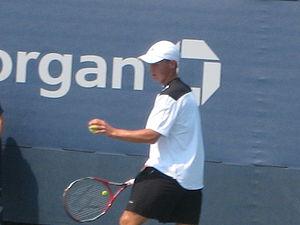
La Lituanie, en forme longue la république de Lituanie est un pays d’Europe du Nord situé sur la rive orientale de la mer Baltique, au nord-est de la Pologne, au nord-ouest de la Biélorussie, au sud de la Lettonie et à l'est de l'oblast russe de Kaliningrad. Sa capitale est Vilnius. C'est le plus méridional des Pays baltes ainsi que le plus peuplé et le plus grand en superficie.
Le Sport en Lituanie est régi par le Département physique d’Éducation et des Sports après l'indépendance du pays de l'Union soviétique en 1990. Le gouvernement lituanien a créé le ministère pour gérer l'éducation physique dans les écoles et l'administration du sport dans le pays.